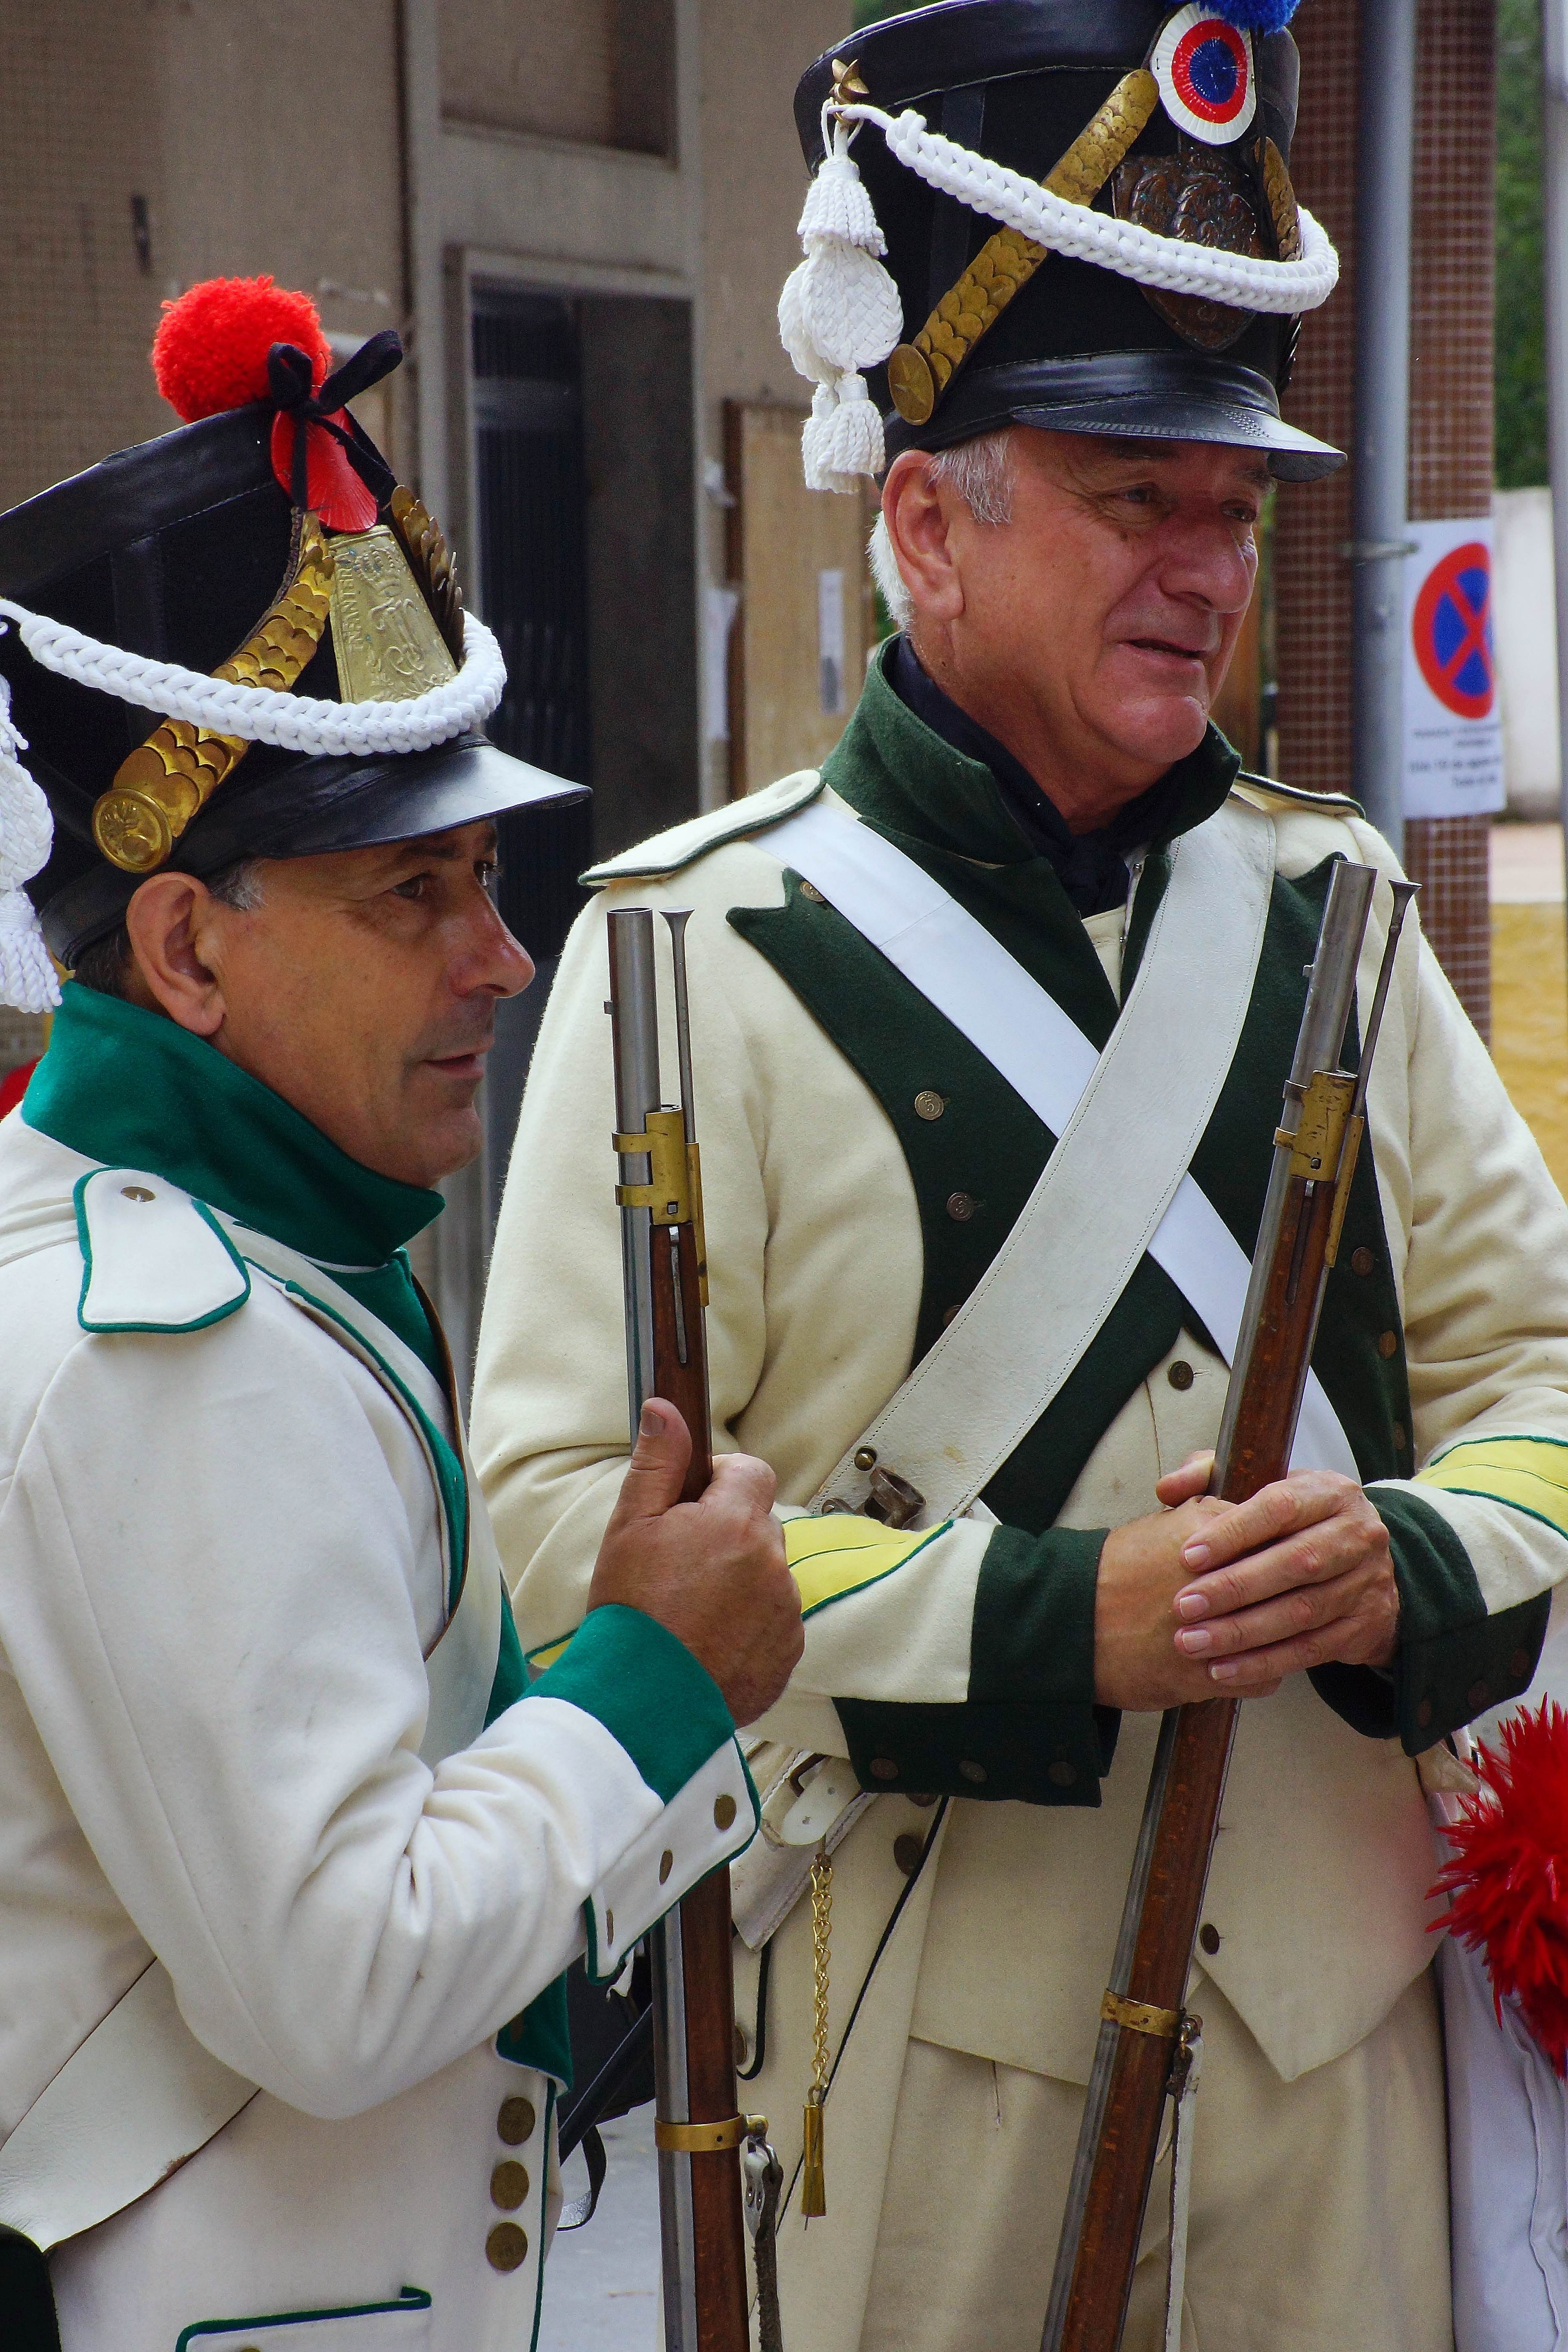
person, profession, clothing, festival, spain, galicia, pontevedra, jockey, costume, espana, ggl1, gaby1, varios, some, pontecaldelas, sonyslta77v, tamrom55200, military officer, military person